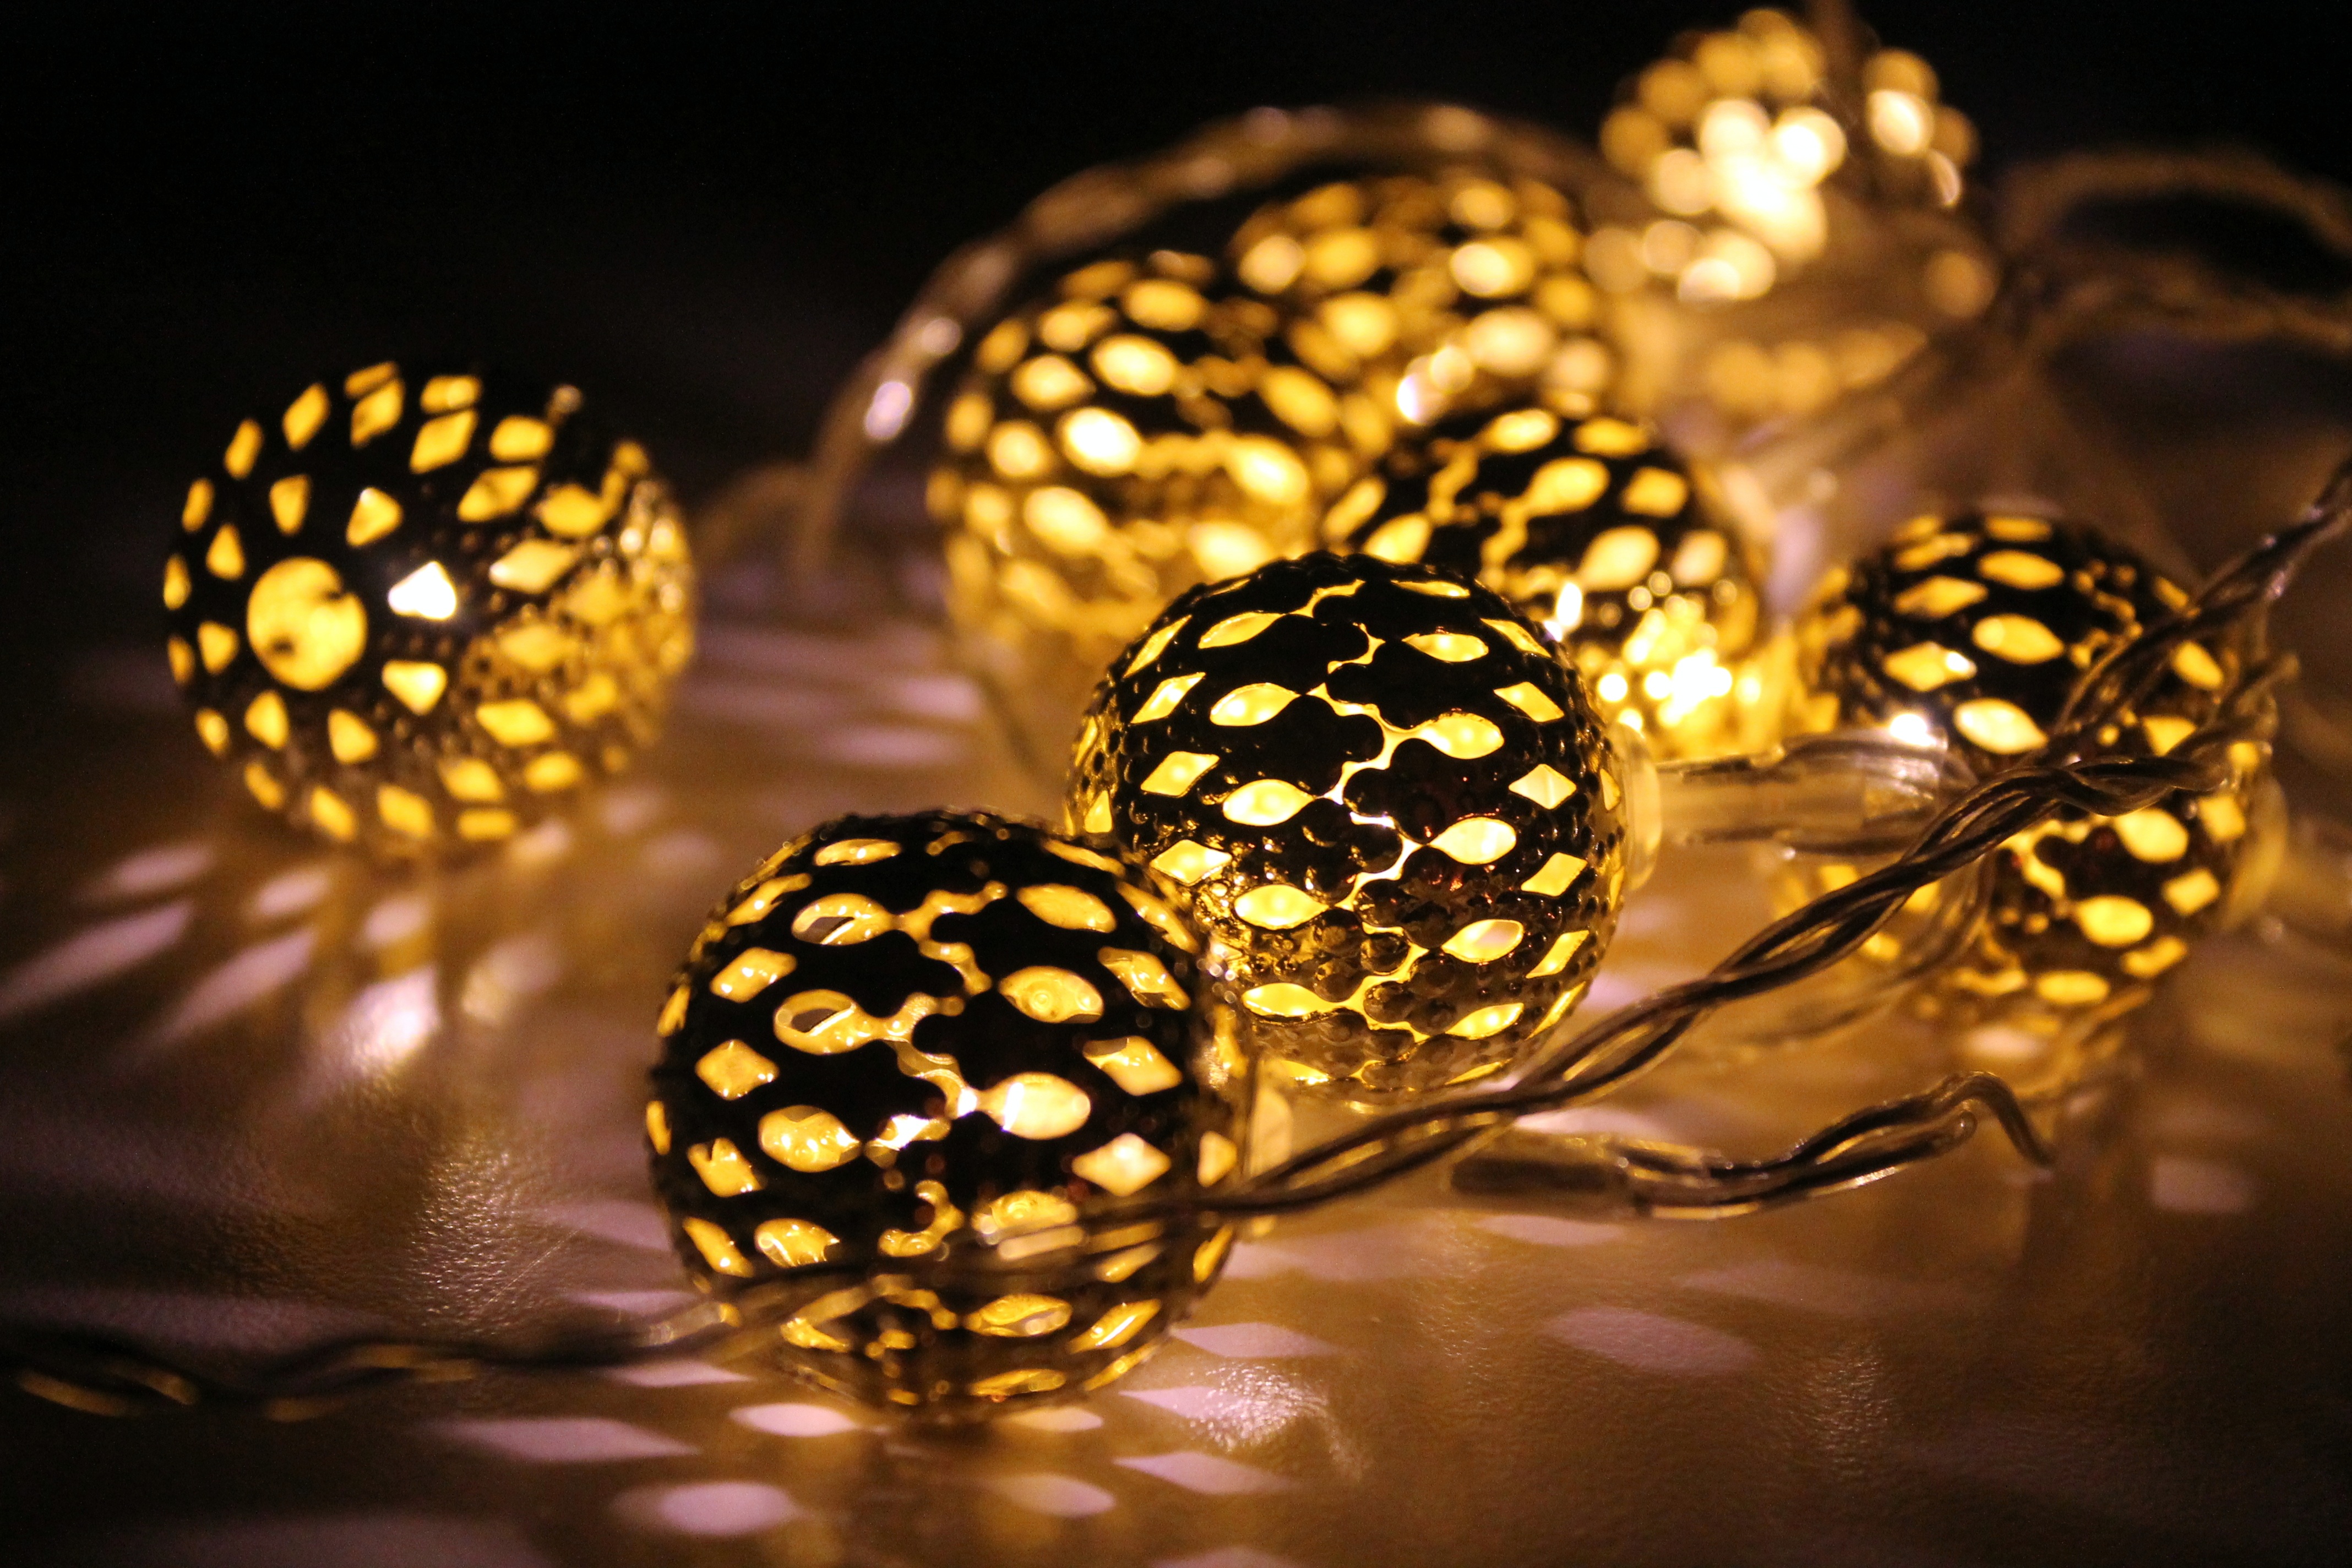
winter, light, flower, celebration, decoration, pattern, holiday, yellow, christmas, lighting, close up, christmas decoration, lights, design, macro photography